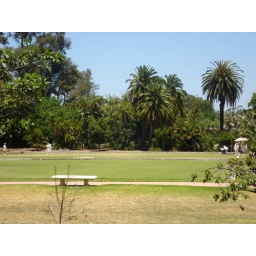
I did not expect to see a game of crown green with palm trees in the background